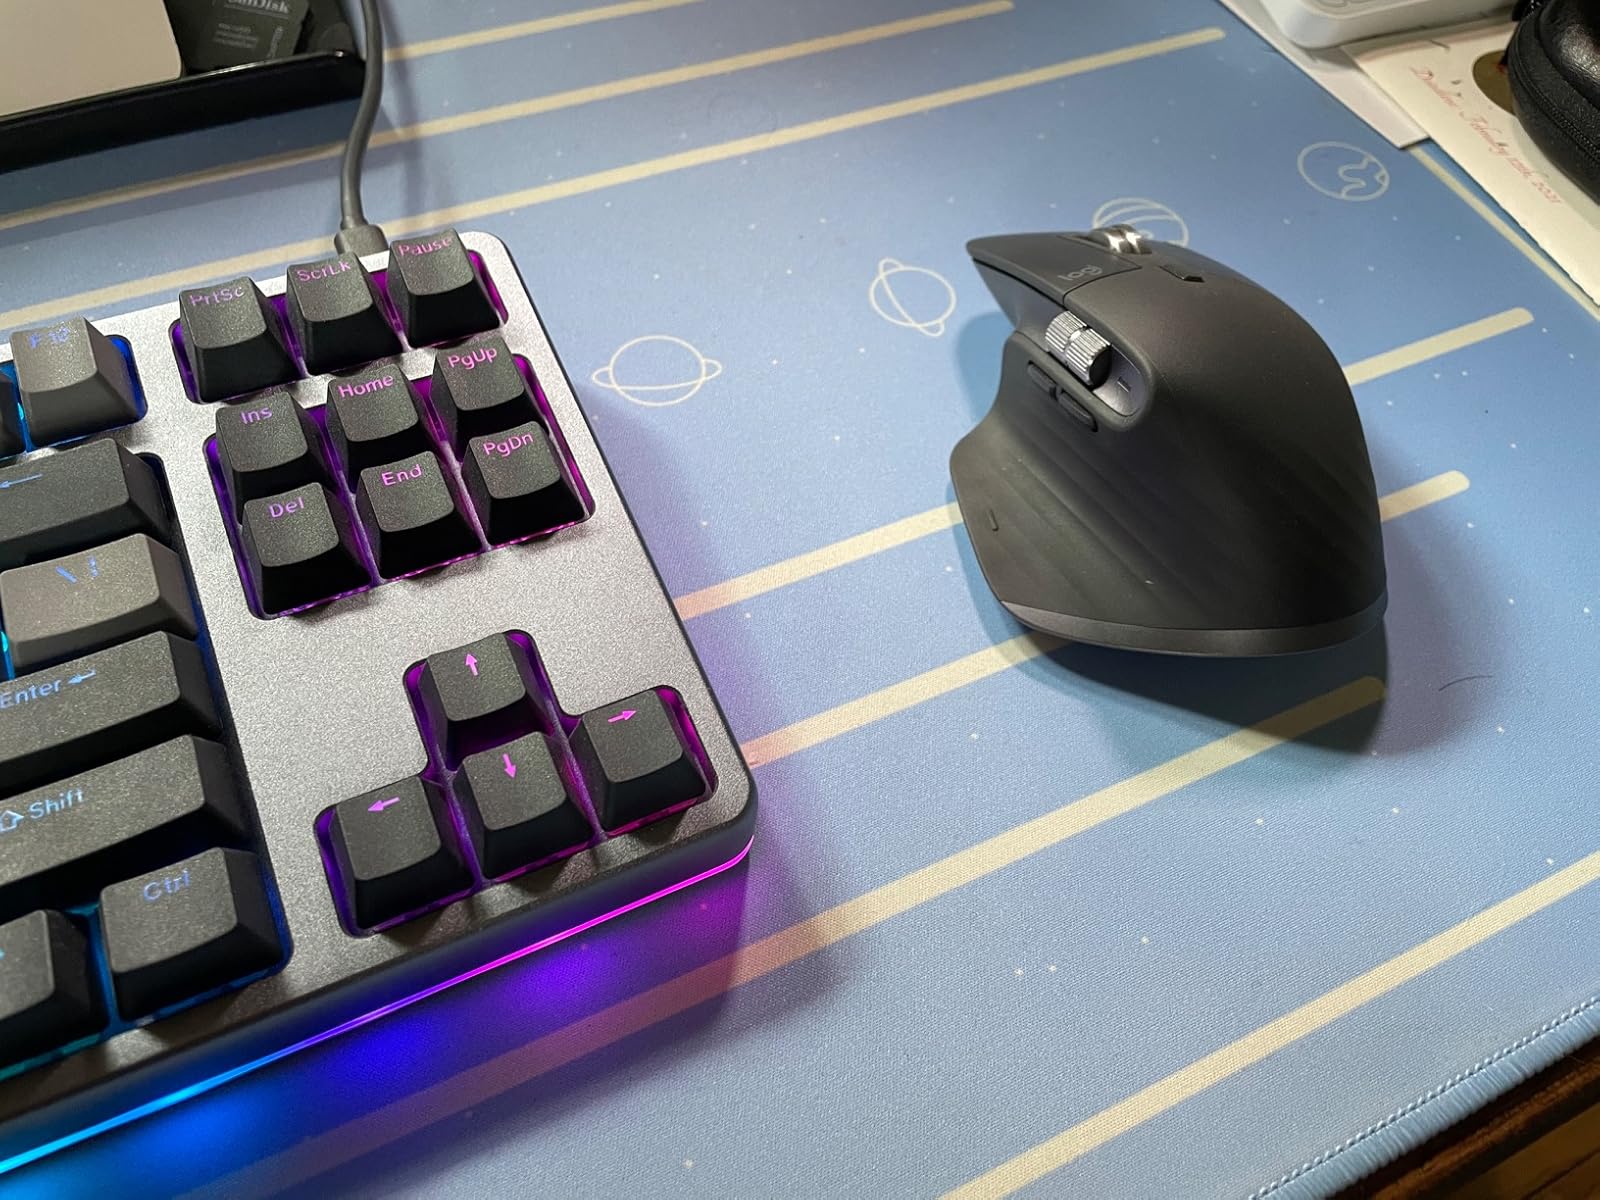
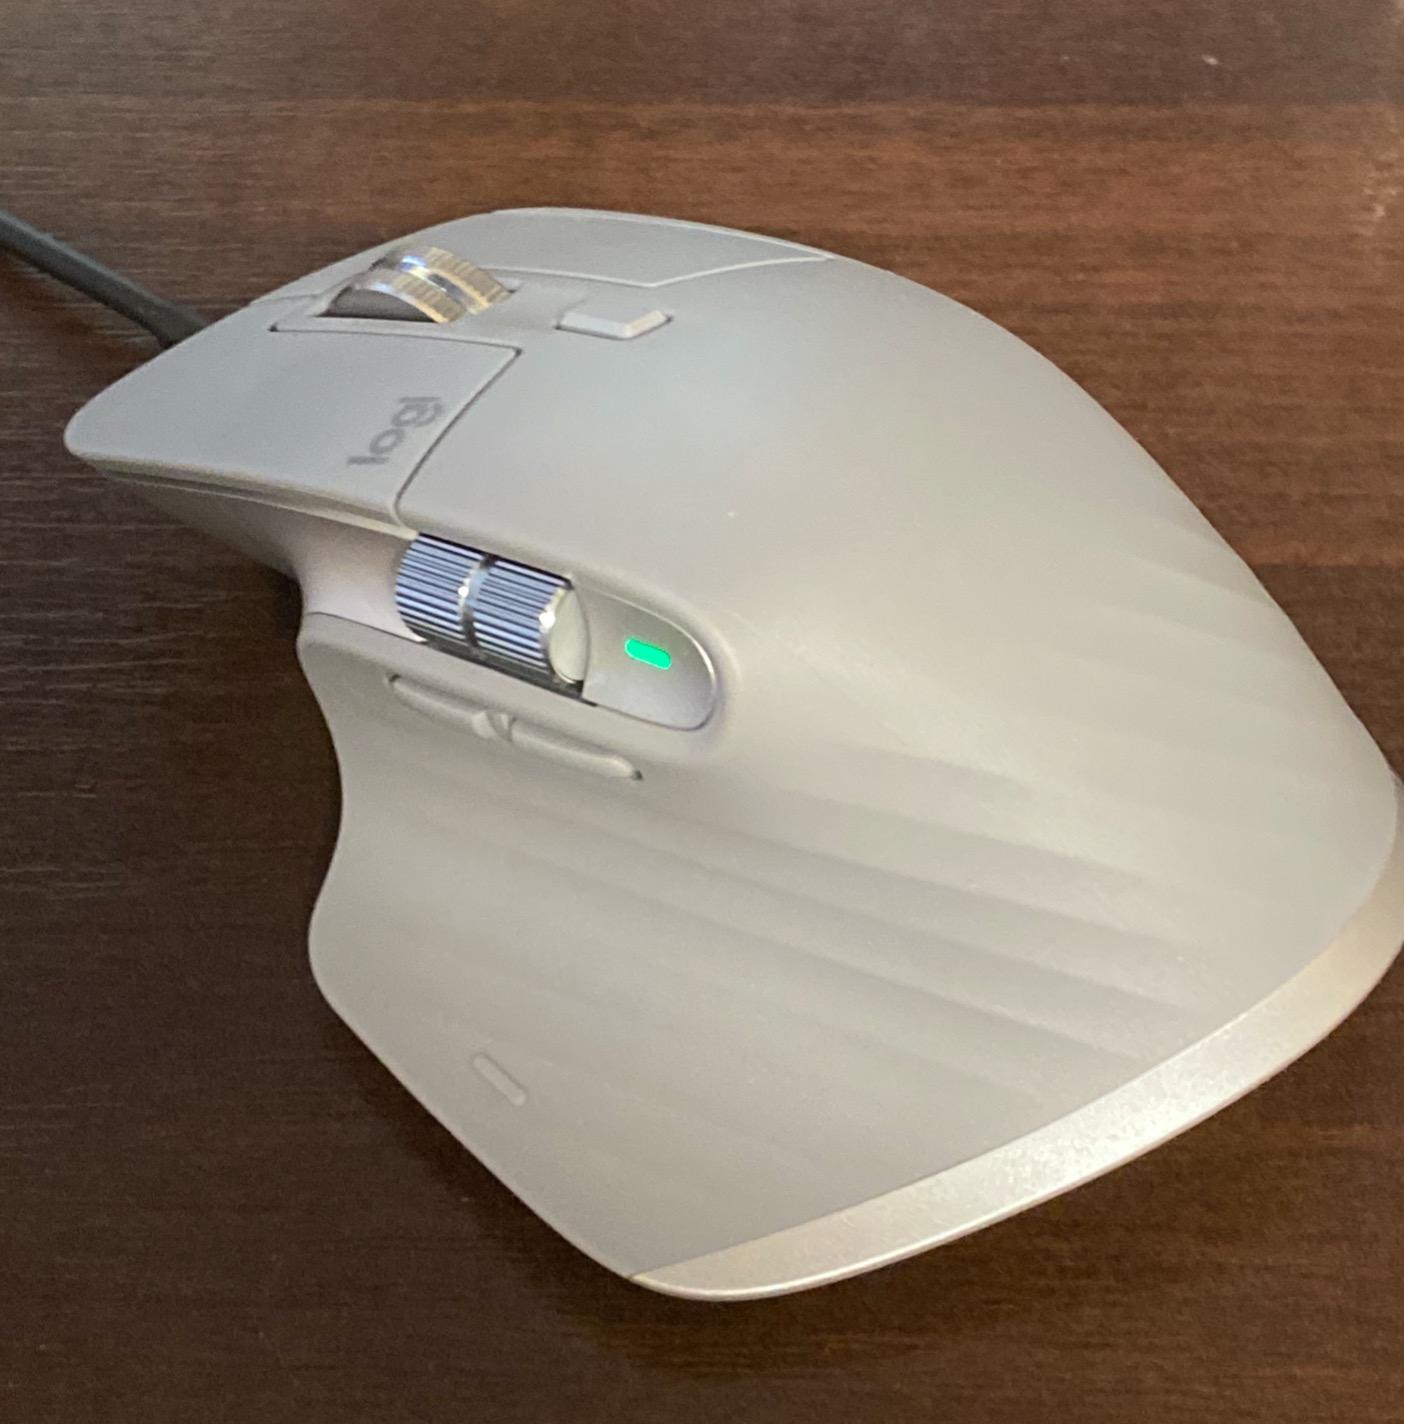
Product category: mouse
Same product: no